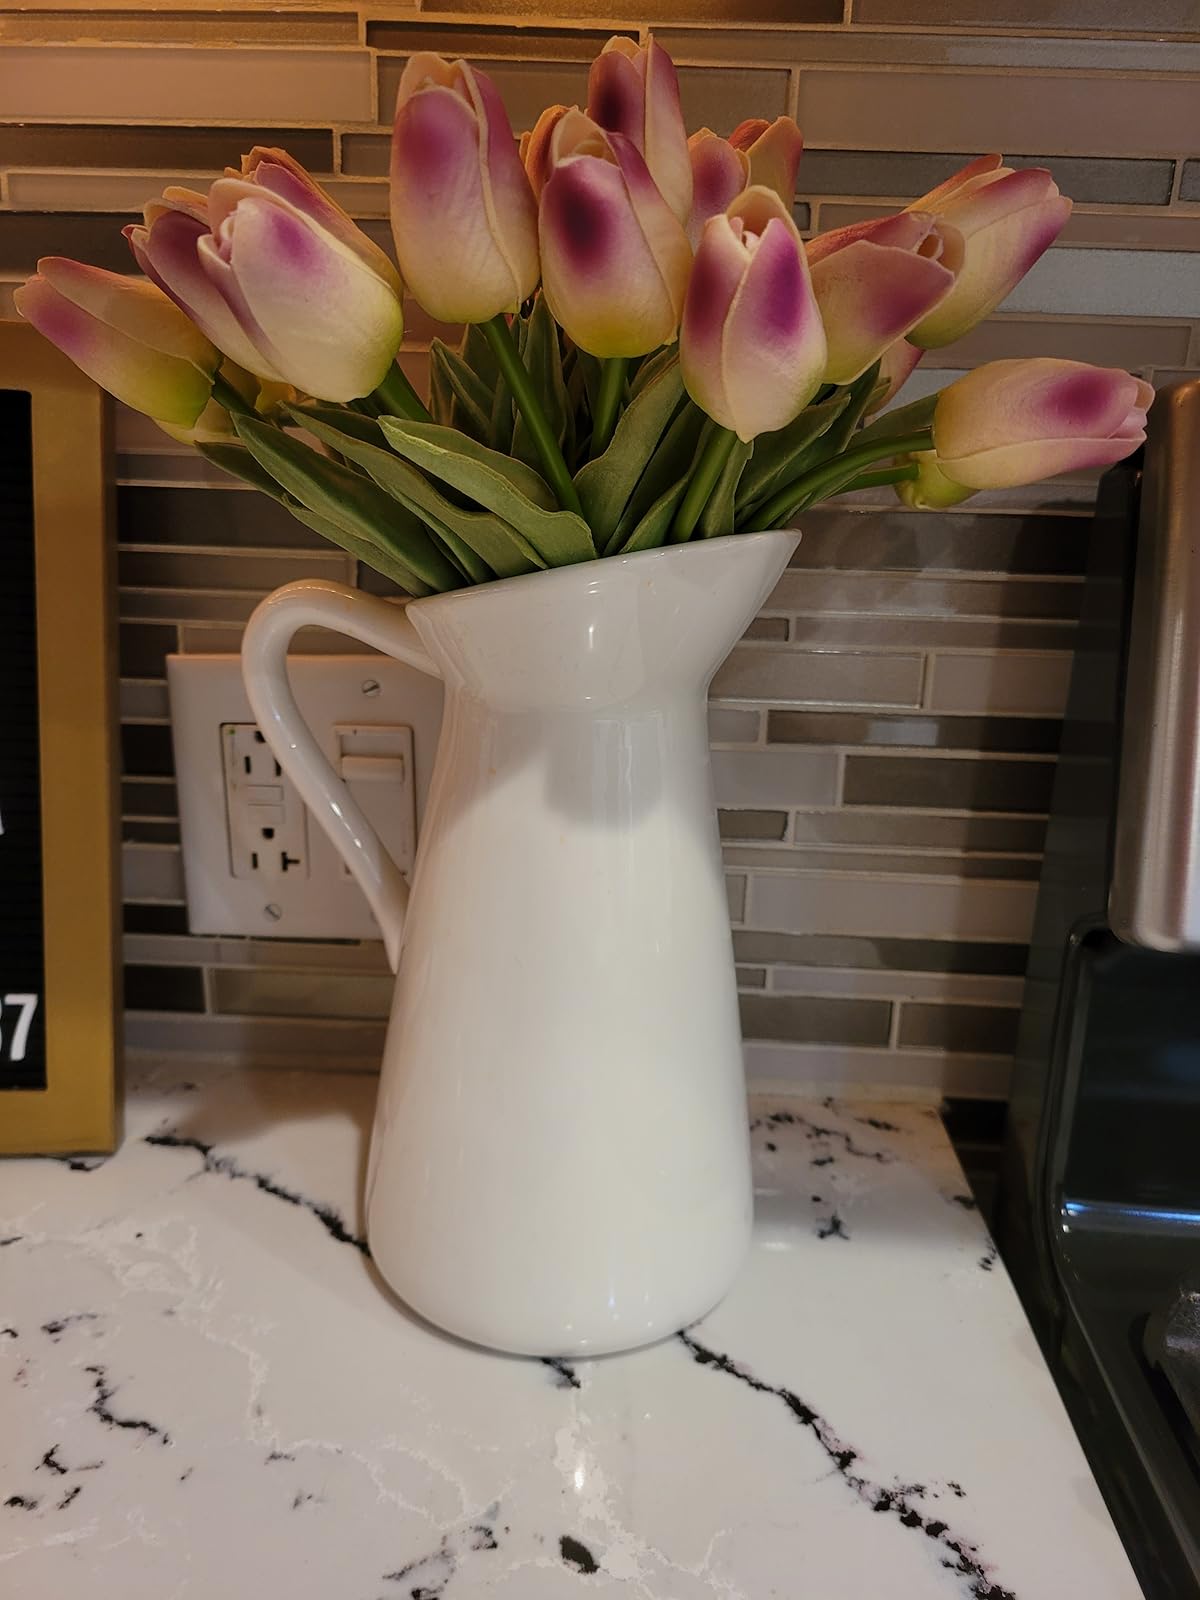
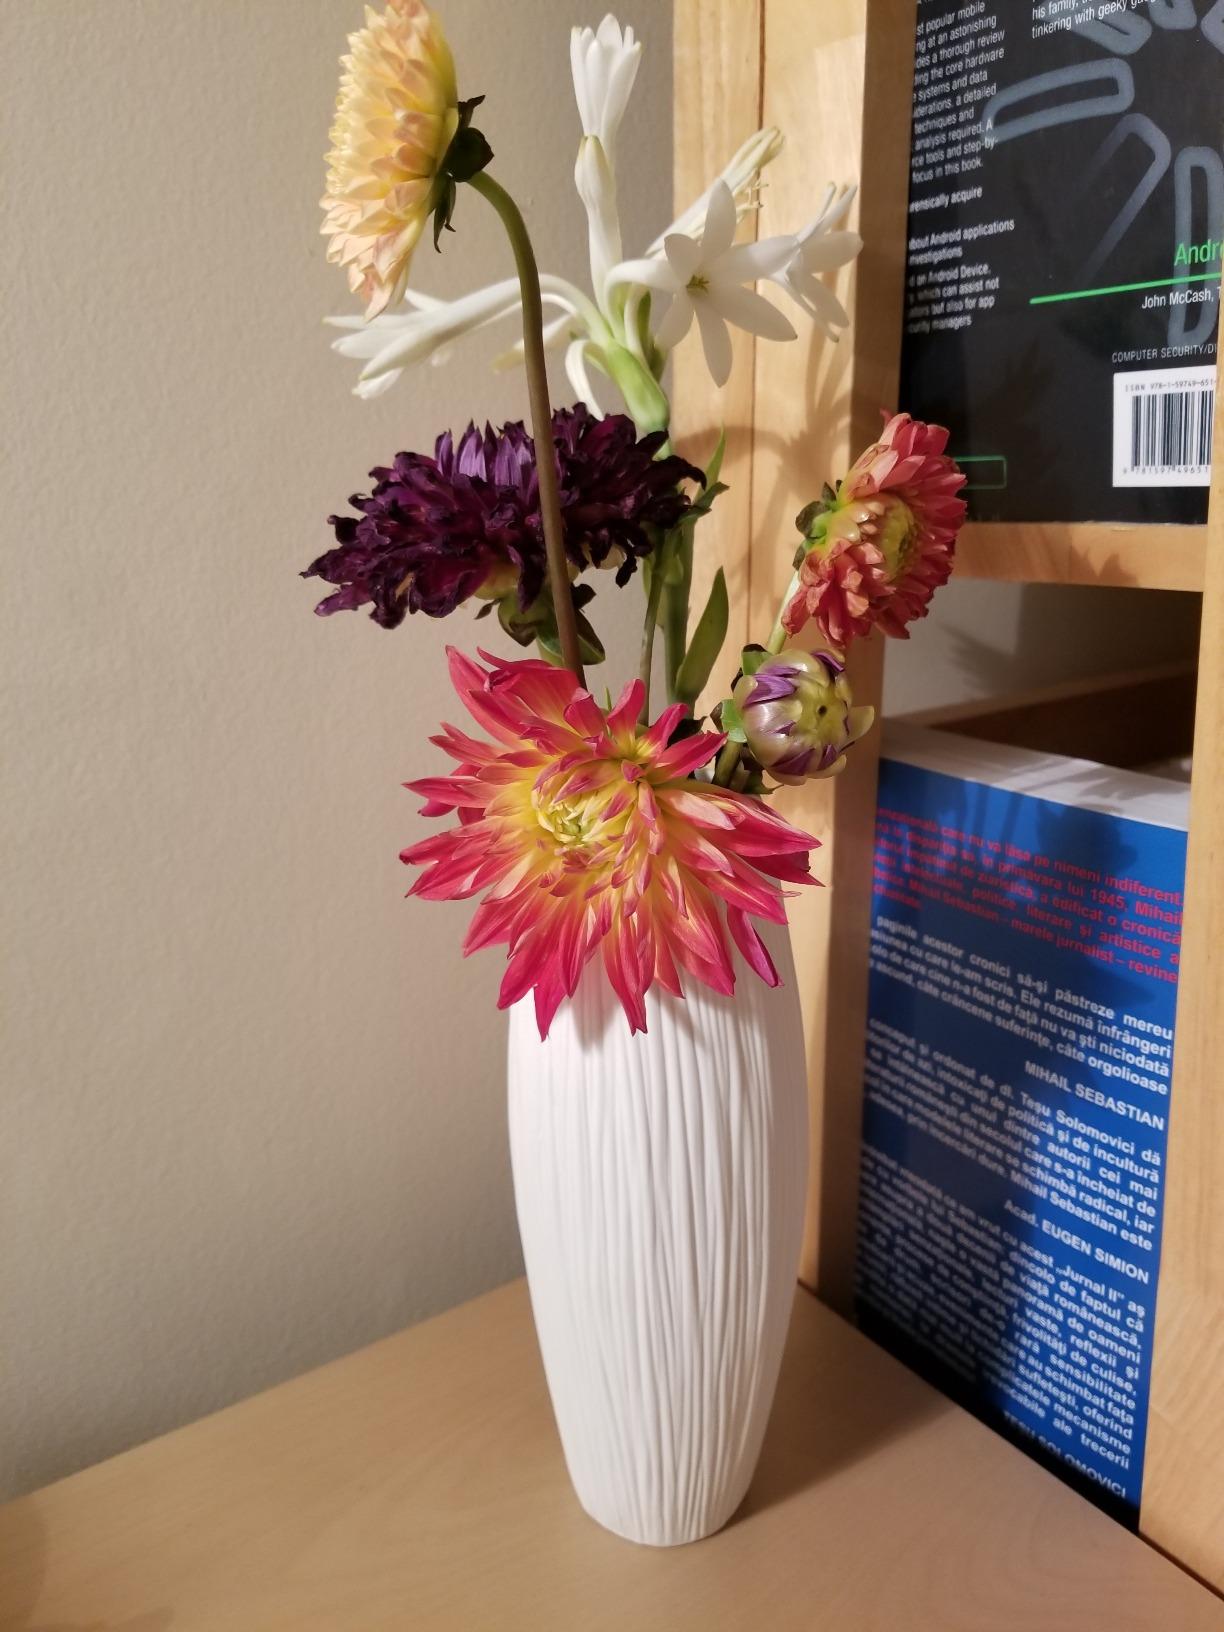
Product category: vase
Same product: no